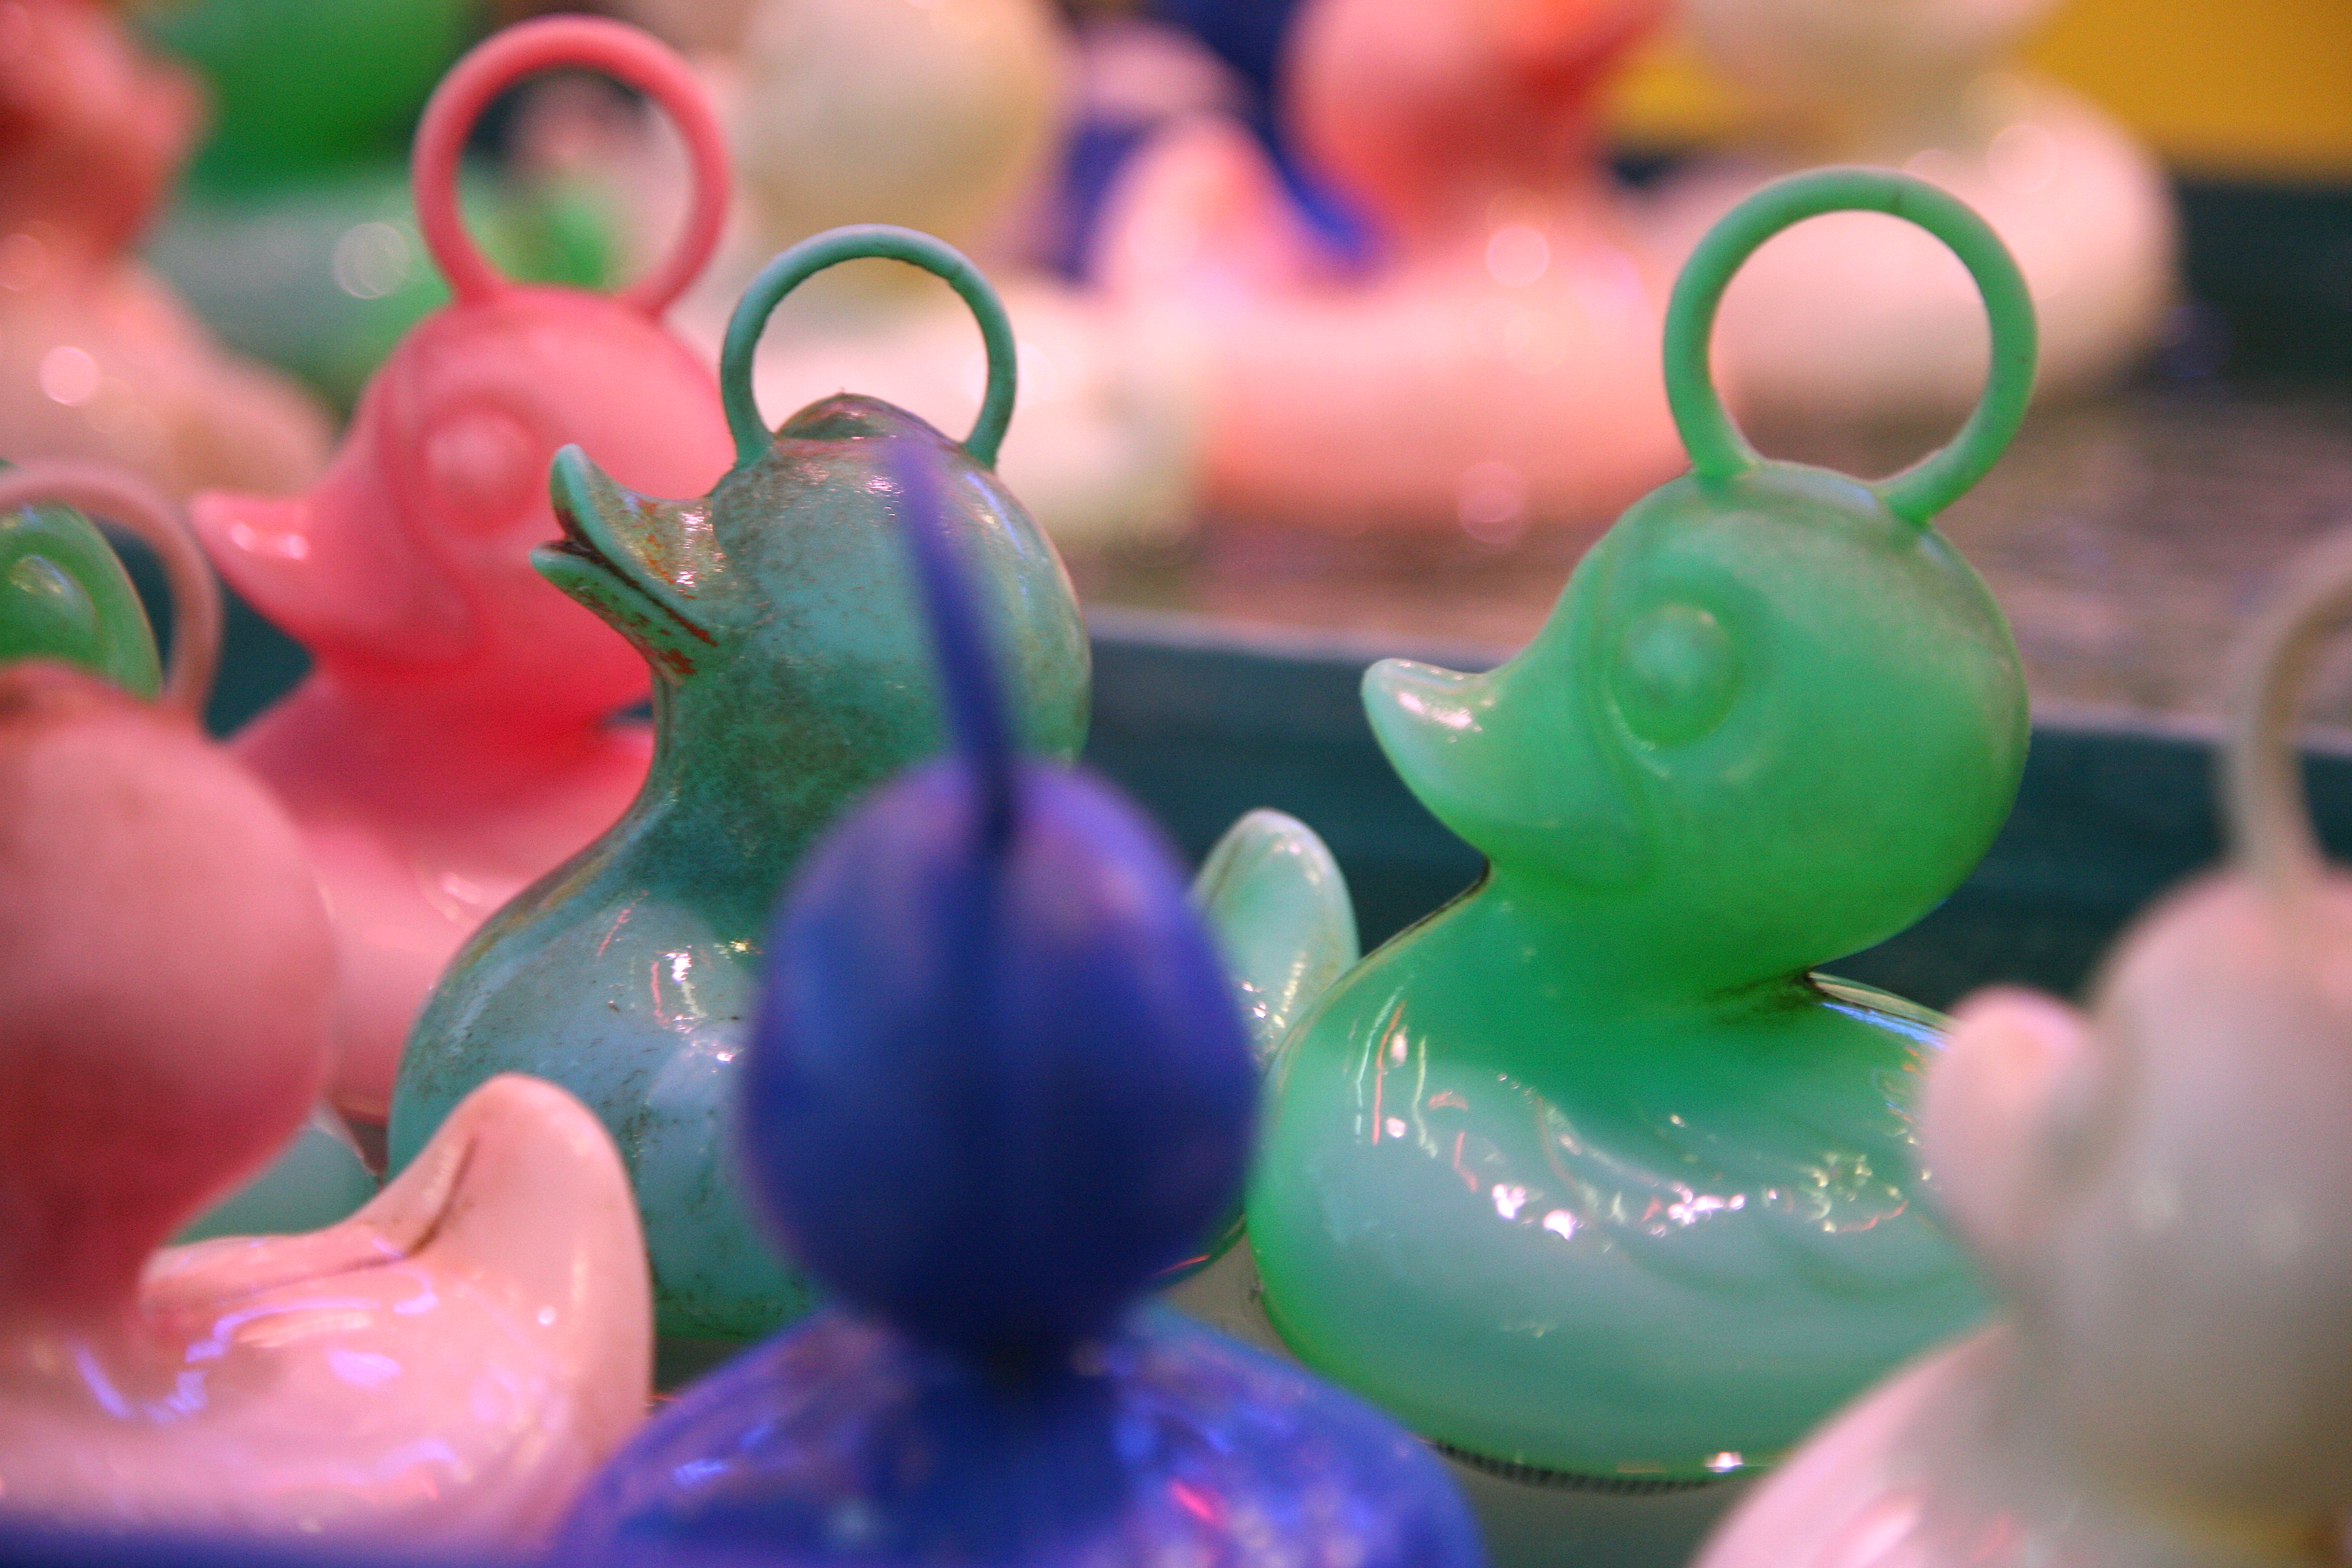
flower, petal, glass, balloon, paris, green, color, blue, pink, toy, close up, cool image, duck, ente, funfair, sweetness, kirmes, pato, canard, mange, foire, kermis, eend, parquedeatracciones, foiredutrne, fteforaine, macro photography